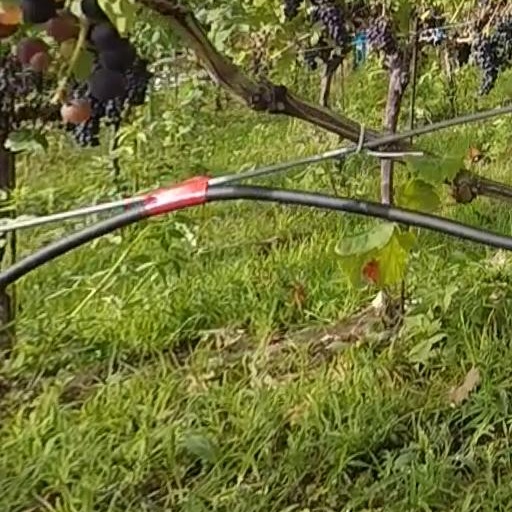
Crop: grape